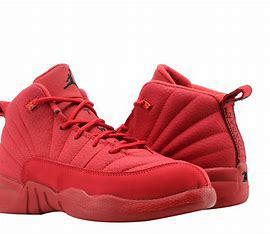
Brand: Jordan
Model: 12 Retro